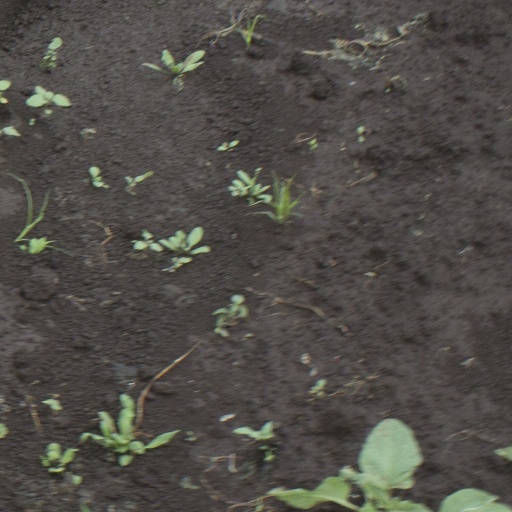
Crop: soybean